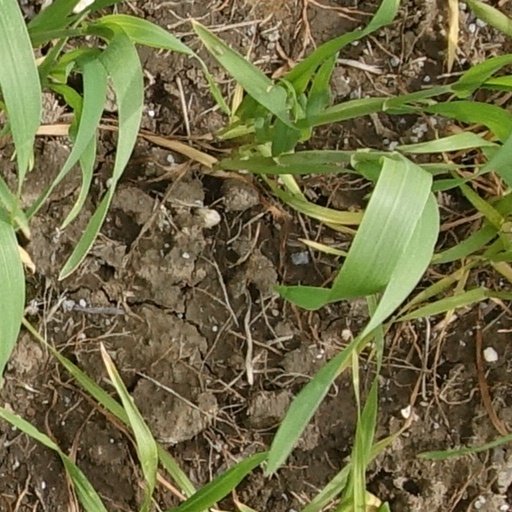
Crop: wheat